137 Meliboea

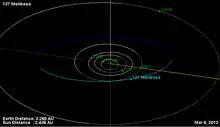
Orbital diagram

137 Meliboea is a large, dark main-belt asteroid that was discovered by Austrian astronomer J. Palisa at the Austrian Naval Observatory on 21 April 1874, the second of his many asteroid discoveries. It was later named after Meliboea, the daughter of Oceanus and Tethys in Greek mythology. The largest body in the Meliboea family of asteroids that share similar orbital elements, only 791 Ani approaches its size. It is classified as a C-type asteroid and may be composed of carbonaceous materials. The spectra of the asteroid displays evidence of aqueous alteration.